Ann-Margaret Carrozza

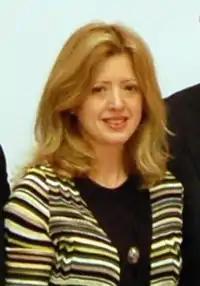
Carrozza in 2011

Ann-Margaret E. Carrozza (born December 17, 1966) is an American lawyer and politician from New York, who was a member of the New York State Assembly from 1997 to 2010.